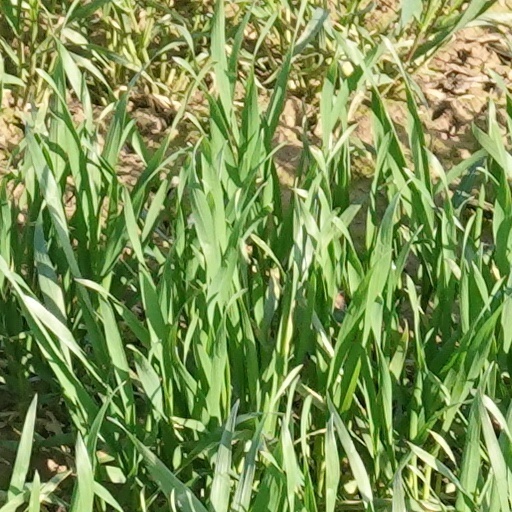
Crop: wheat